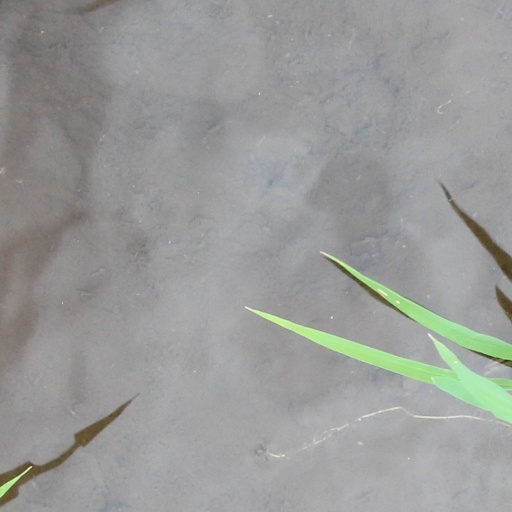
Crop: rice